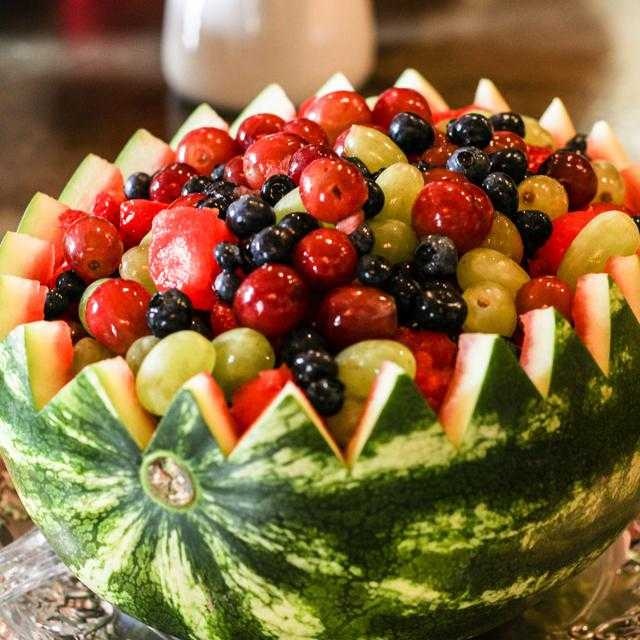
Label: Watermelon